Pre-Code Hollywood

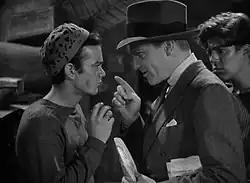
Leo Gorcey and James Cagney in "Angels with Dirty Faces" (1938)

In Frank Capra's "The Bitter Tea of General Yen", Stanwyck plays a missionary who goes to civil-war-torn China and meets the titular general (played by Nils Asther) after his car kills the driver of her rickshaw. When she is knocked unconscious in a riot, he takes her out of the rabble and onto a train car. She has lurid, horror-themed, symbolic dreams about the General, in which she is both titillated and repulsed by him. The film breaks precedent by developing into an interracial love story, but his army ends in ruins. Yen kills himself at the film's conclusion—by drinking poisoned tea—rather than be captured and killed. Capra adored the script and disregarded the risk of making a film that broke California's (and 29 other states') laws concerning the portrayal of miscegenation. Cinematographer Joseph Walker tested a new technique he created, which he dubbed "Variable Diffusion", in filming the movie. This rendered the entire film in very soft focus.